Douglas of Mains

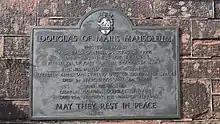
Douglas of Mains mausoleum plaque, New Kilpatrick Cemetery, Bearsden

The arms of Douglas of Mains were registered with the Lord Lyon King of Arms in 1672 and are as follows: